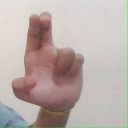
अक्षर: आ